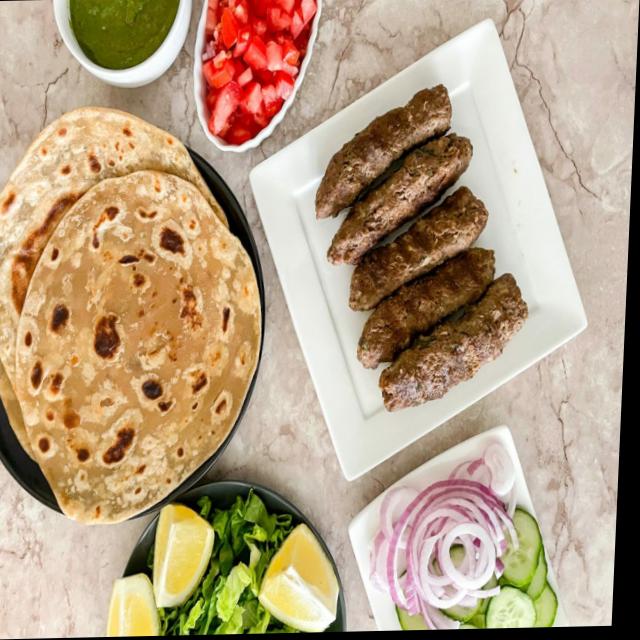
Dish: kebab